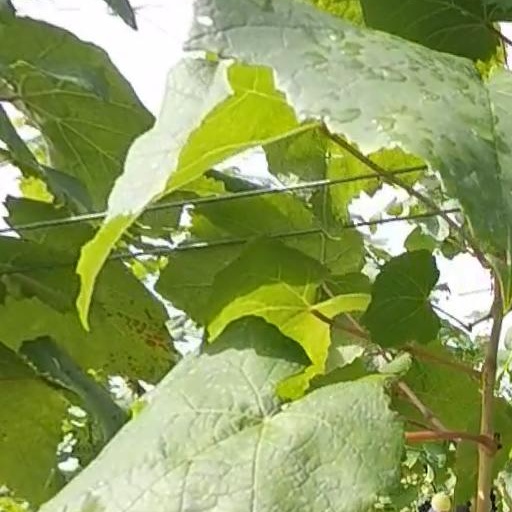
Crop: grape